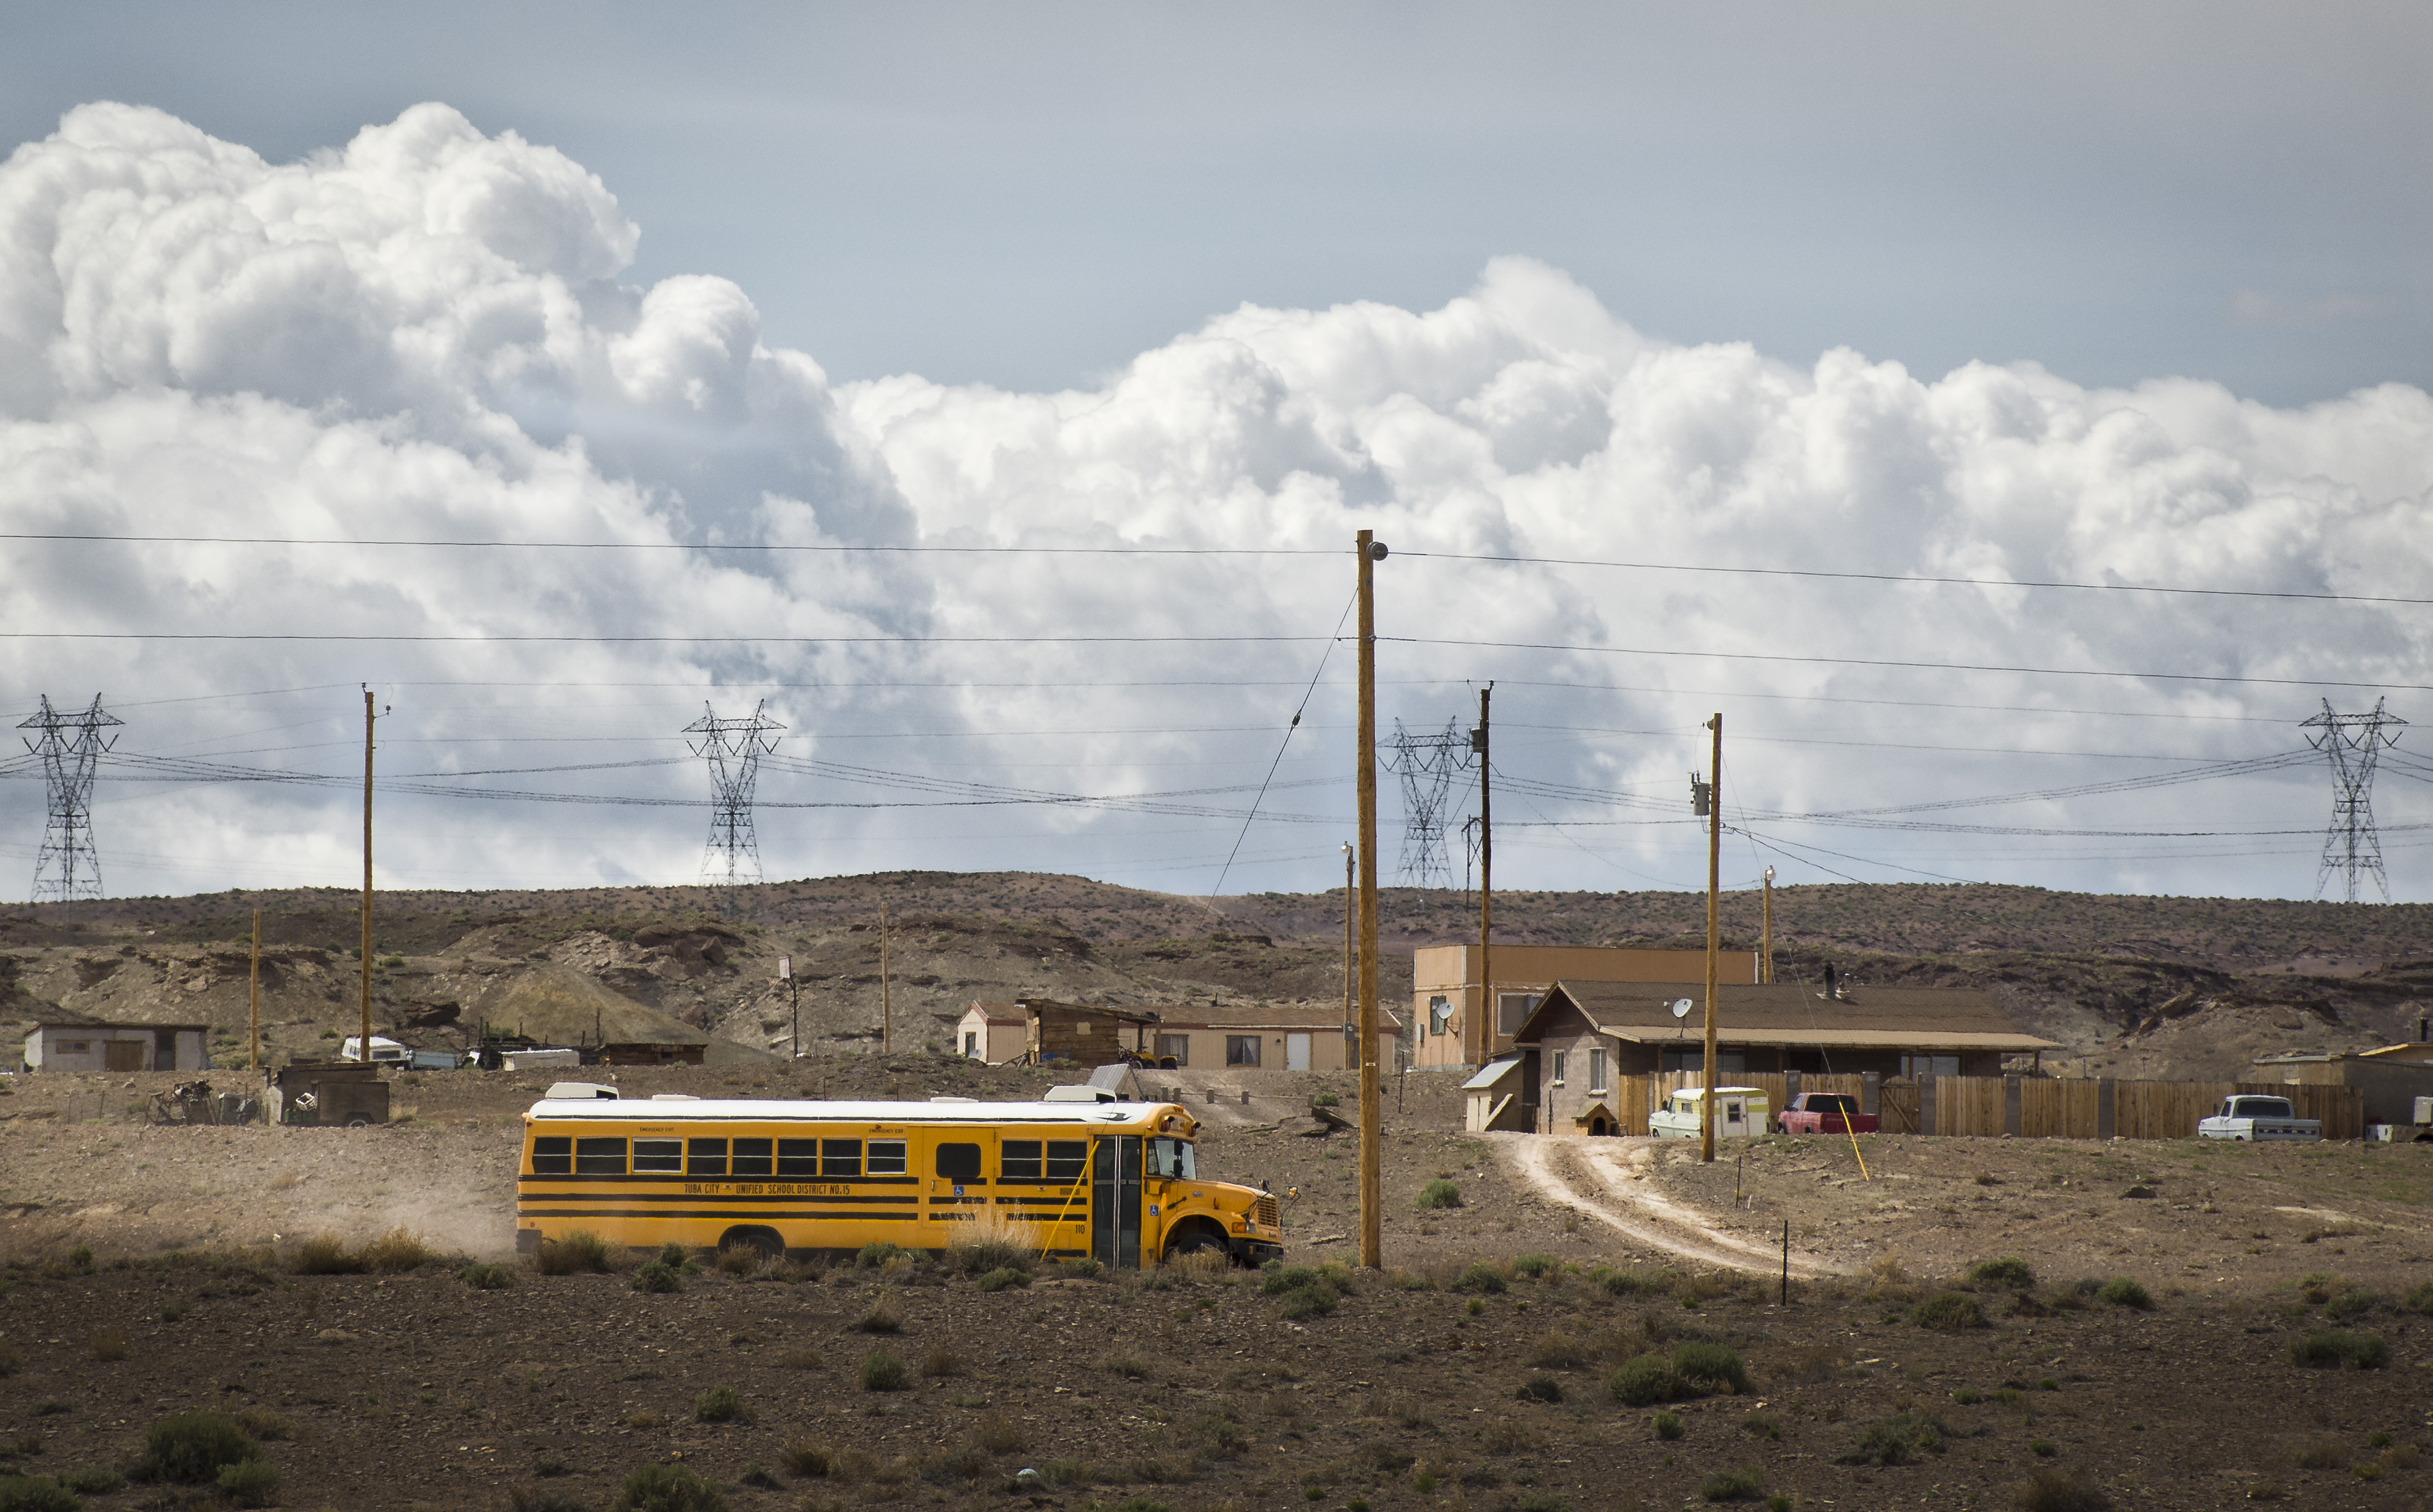
landscape, sand, structure, transport, construction, vehicle, factory, industry, stadium, arena, rural area, sport venue